Panama

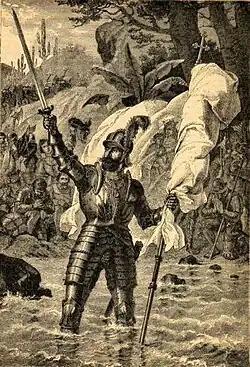
Vasco Núñez de Balboa, a recognized and popular figure of Panamanian history

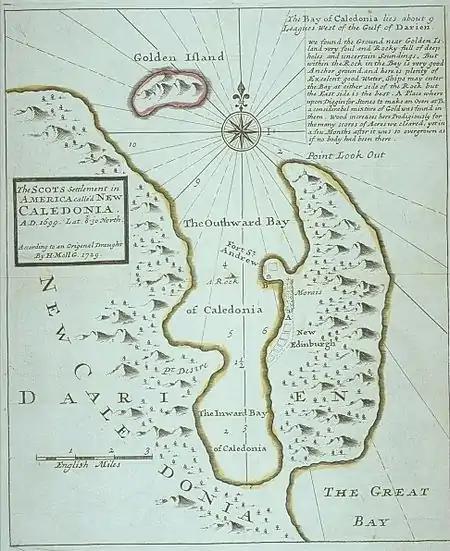
"New Caledonia", the ill-fated Scottish Darien scheme colony in the Bay of Caledonia, west of the Gulf of Darién

Rodrigo de Bastidas sailed westward from Venezuela in 1501 in search of gold, and became the first European to explore the isthmus of Panama. A year later, Christopher Columbus visited the isthmus, and established a short-lived settlement in the province of Darien. Vasco Núñez de Balboa's tortuous trek from the Atlantic to the Pacific in 1513 demonstrated that the isthmus was indeed the path between the seas, and Panama quickly became the crossroads and marketplace of Spain's empire in the New World. King Ferdinand II assigned Pedro Arias Dávila as Royal Governor. He arrived in June 1514 with 19 vessels and 1,500 men. In 1519, Dávila founded Panama City. Gold and silver were brought by ship from South America, hauled across the isthmus, and loaded aboard ships for Spain. The route became known as the Camino Real, or Royal Road, although it was more commonly known as Camino de Cruces (Road of Crosses) because of the number of gravesites along the way. At 1520 the Genoese controlled the port of Panama. The Genoese obtained a concession from the Spanish to exploit the port of Panama mainly for the slave trade, until the destruction of the primeval city in 1671. In the meantime in 1635 Don Sebastián Hurtado de Corcuera, the then governor of Panama, had recruited Genoese, Peruvians, and Panamanians, as soldiers to wage war against Muslims in the Philippines and to found the city of Zamboanga.